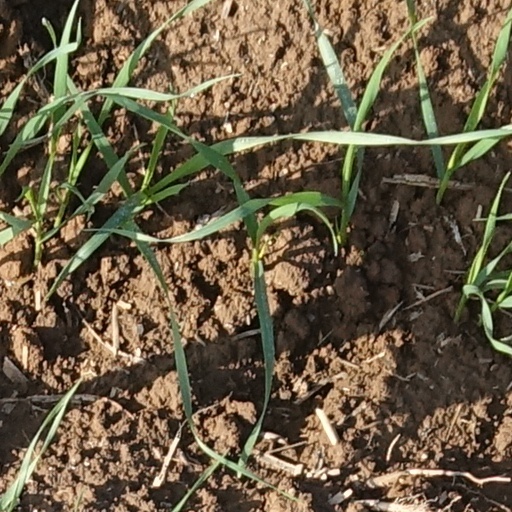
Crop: wheat